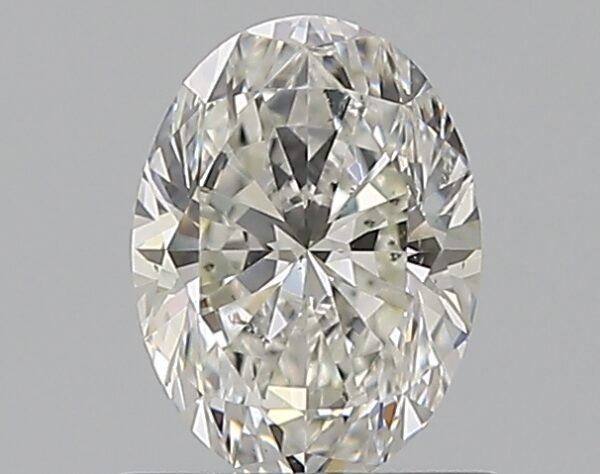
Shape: oval
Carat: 0.72
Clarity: SI1
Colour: H
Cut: EX
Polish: EX
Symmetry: EX
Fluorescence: M
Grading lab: GIA
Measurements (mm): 6.71 x 5 x 3.19